Saud bin Faisal Al Saud

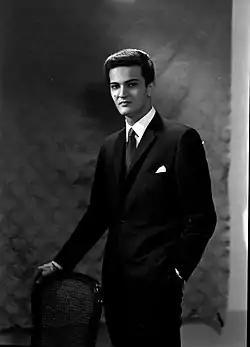

Prince Saud was married to his cousin Jawhara bint Abdullah bin Abdul Rahman, and they have three sons and three daughters. His sons are Mohammad, Khaled and Fahd, and his daughters are Haifa, Lana and Reem. Haifa bint Saud is married to Prince Sultan bin Salman and is a professor of English literature working at King Saud University.